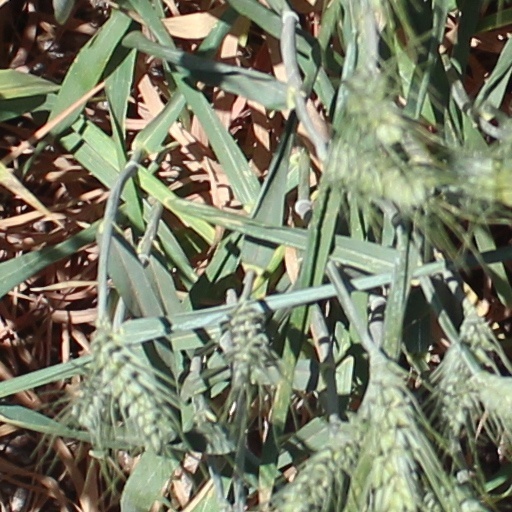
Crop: wheat